Davey Allison

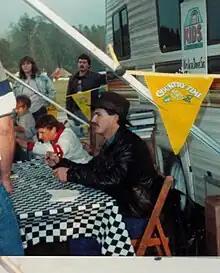
Allison signing autographs

The 1990 season did not start much better than the 1989 season and by the sixth race at Bristol, Davey was a 17th in the Winston Cup standings. A poor qualifying run had the team pitting in the backstretch pits, which usually doomed a team's chances of winning the race. But the team owner decided against pitting on the final caution flag and Davey scored his second short-track win in a thrilling photo-finish with Mark Martin, winning by just eight inches. But the win did not change the team's fortunes and after an ill-handling car at Dover required Davey to ask for relief from fellow Alabama driver Hut Stricklin, Robert Yates decided to hire "Suitcase" Jake Elder as the team's crew chief. Davey won the fall event at Charlotte Motor Speedway but finished the season 13th in the final Winston Cup standings. He again posted two wins, but only five top-five and 10 top-ten finishes.